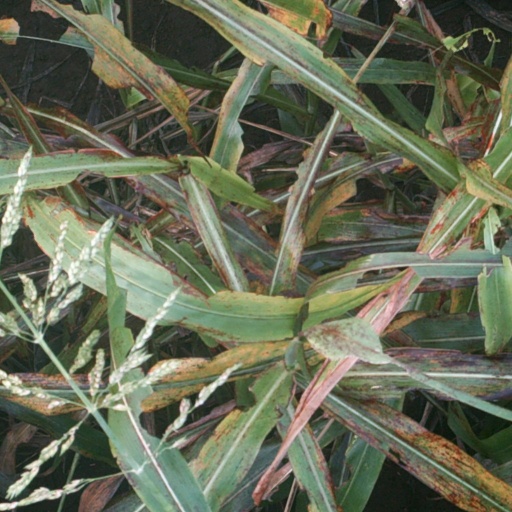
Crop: sorghum